East Tennessee

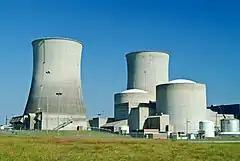
Watts Bar Nuclear Plant in Rhea County is home to the newest operating nuclear reactors in the United States.

Appalachian music has evolved from a blend of English and Scottish ballads, Irish and Scottish fiddle tunes, African-American blues, and religious music. In 1916 and 1917, British folklorist Cecil Sharp visited Flag Pond, Sevierville, Harrogate, and other rural areas in the region where he transcribed dozens of examples of "Old World" ballads that had been passed down generation to generation from the region's early English settlers. Uncle Am Stuart, Charlie Bowman, Clarence Ashley, G. B. Grayson, and Theron Hale were among the most successful early musicians from East Tennessee.